Ballywiheen

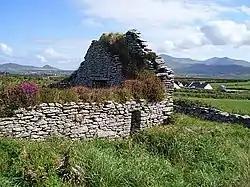
Stone church

Ballywiheen is a medieval Christian site and National Monument located on the Dingle Peninsula, Ireland.